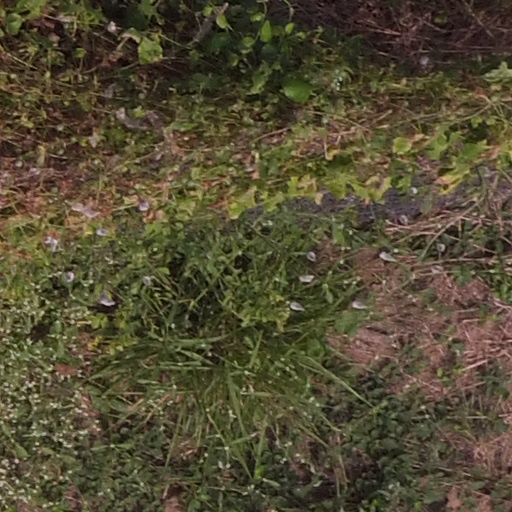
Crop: maize; corn